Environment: real
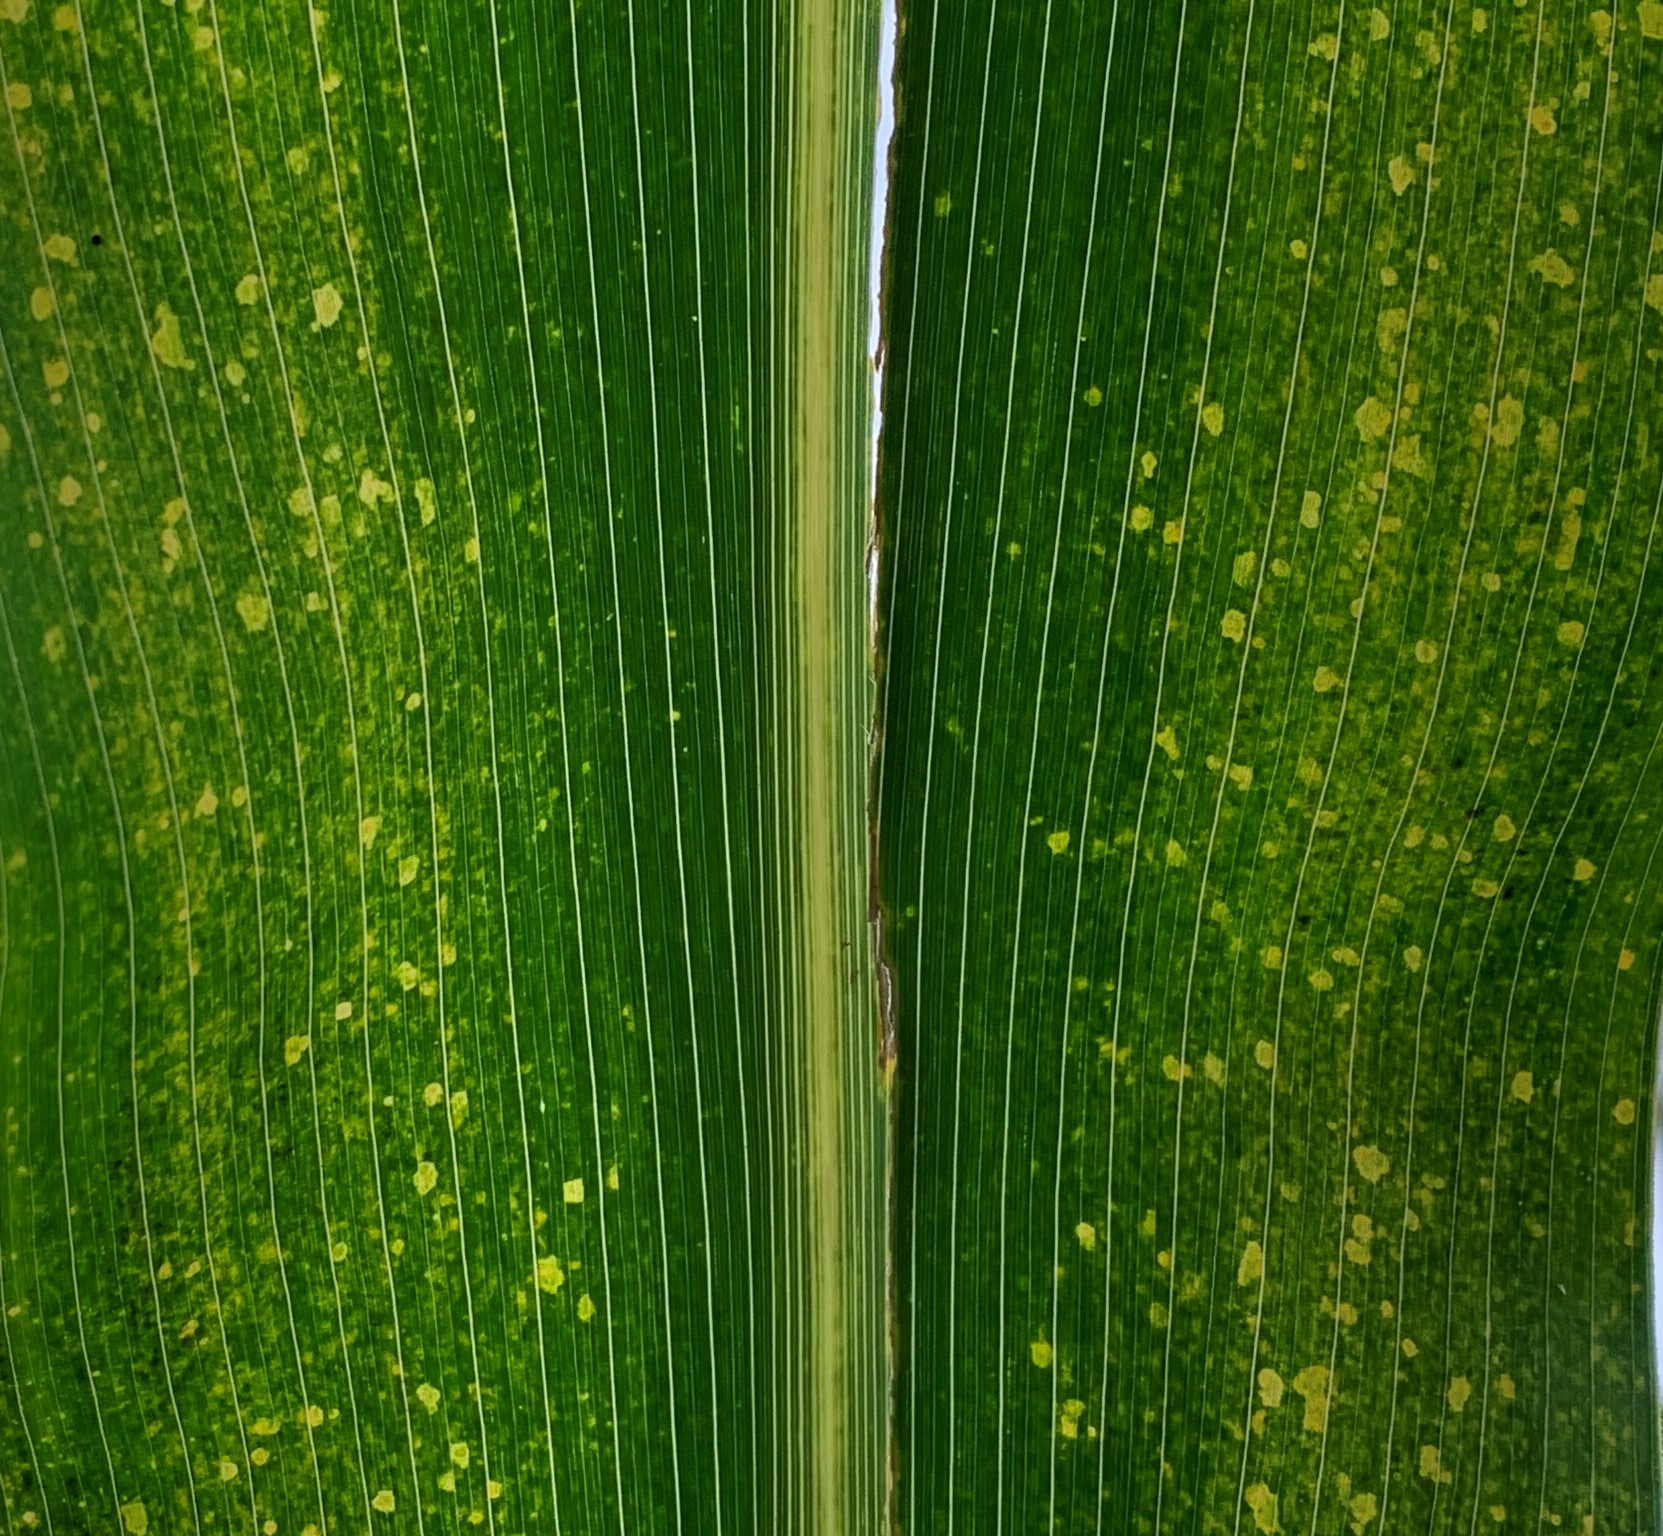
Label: lethal_necrosis